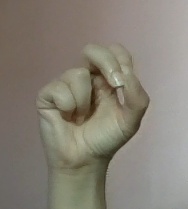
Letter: gaaf